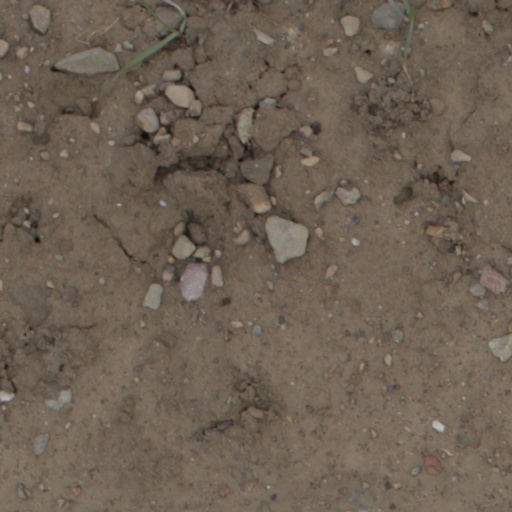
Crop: wheat